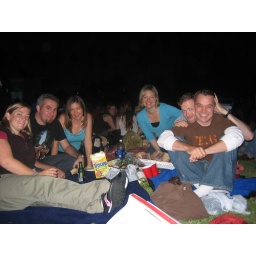
please note the male rady is moving in on the female rady's space, ahem.